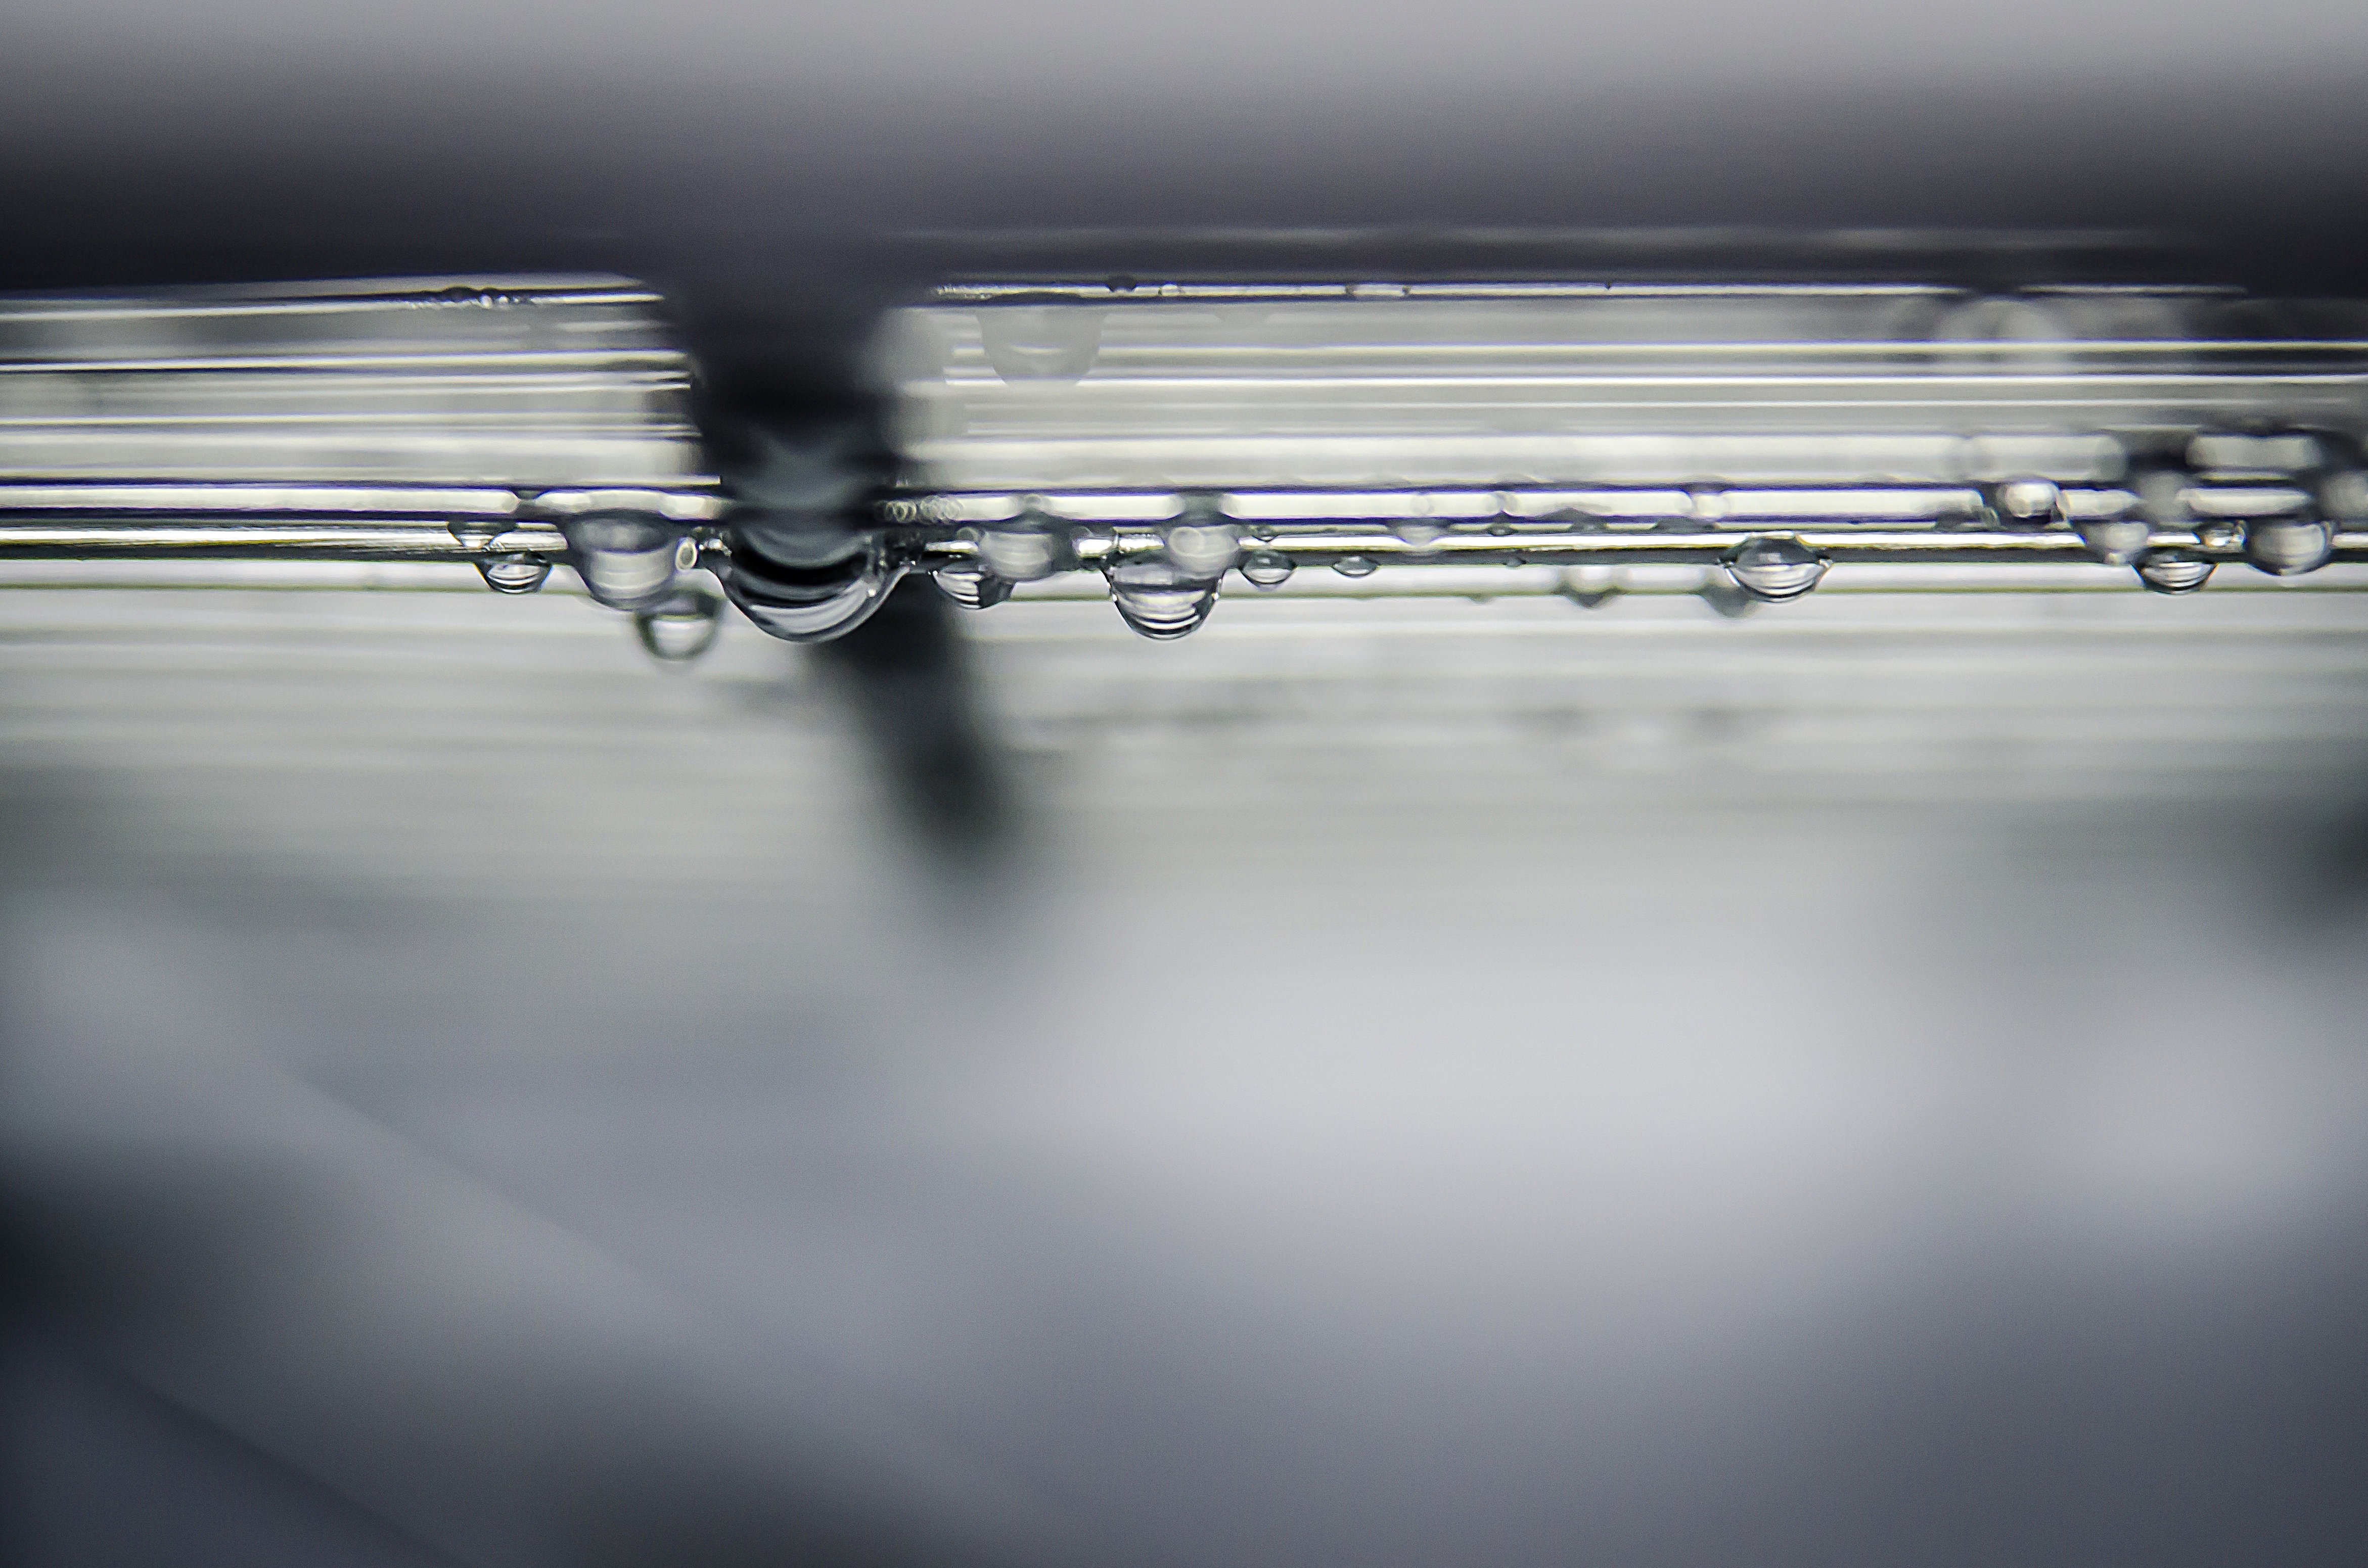
water, light, white, glass, line, lighting, rods, drops, fridge, a drop of, automotive exterior